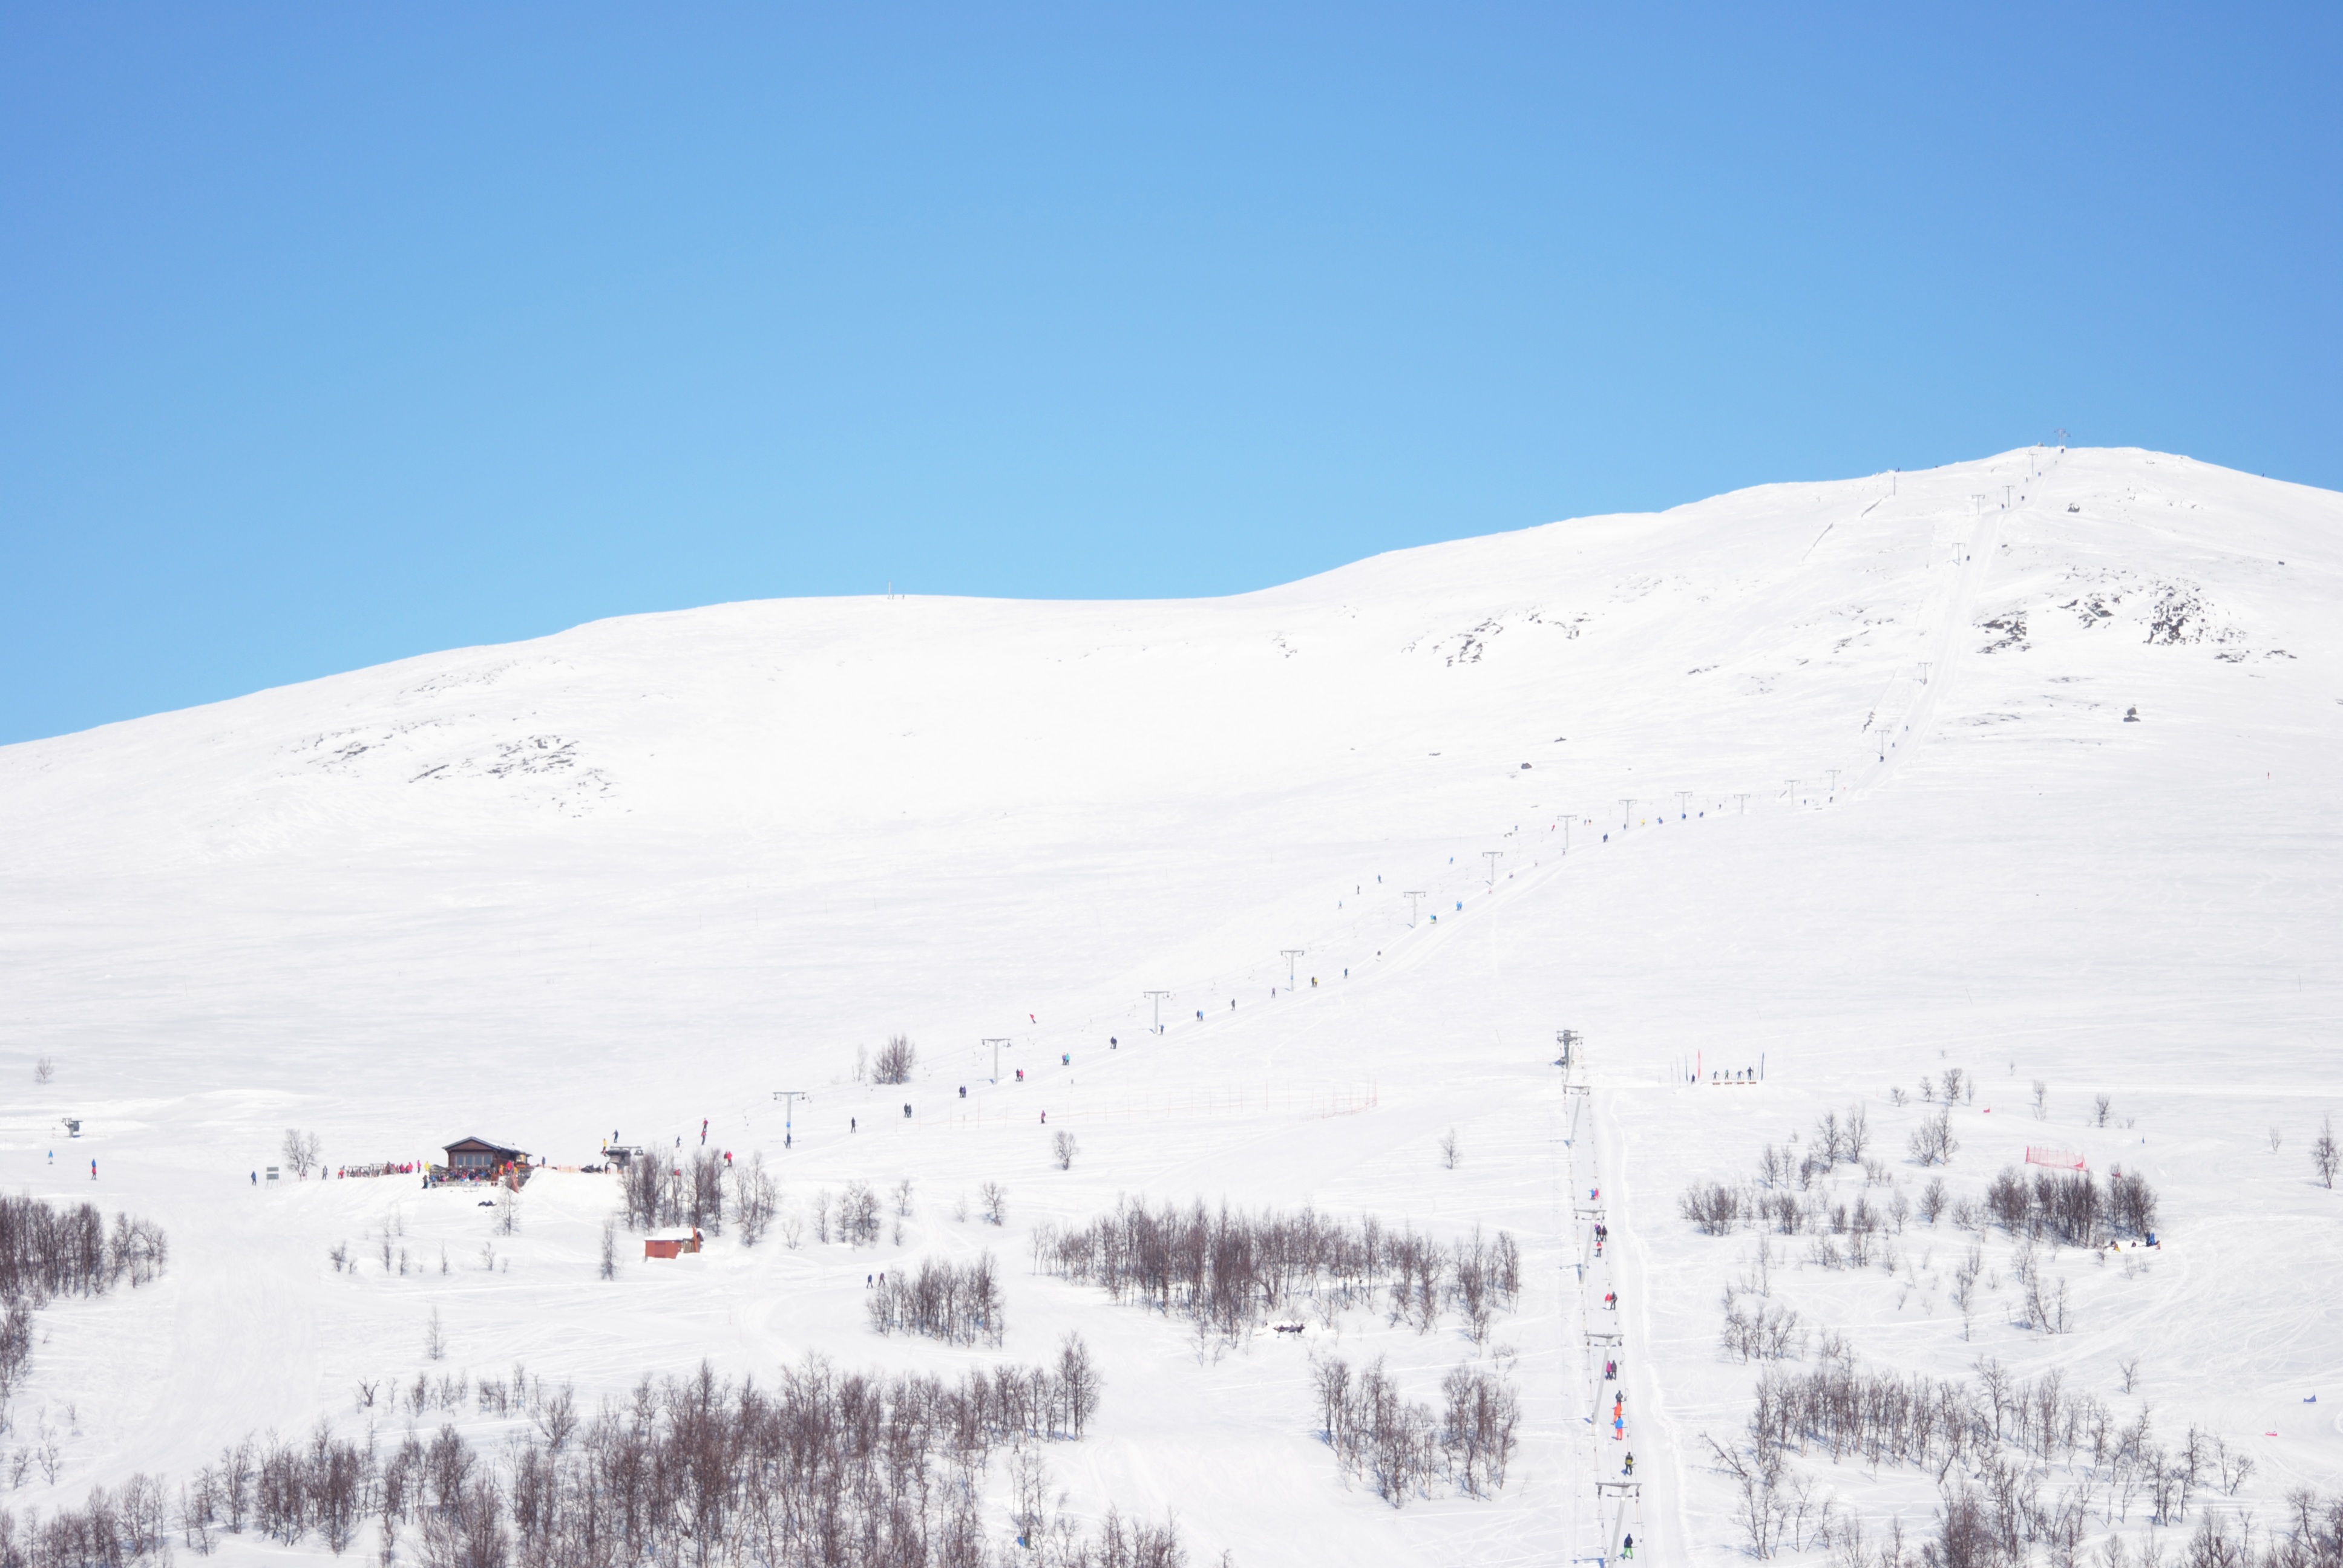
mountain, snow, winter, sunshine, white, mountain range, weather, alpine, arctic, mountain top, season, ridge, blue sky, ski, sweden, landscapes, plateau, views, winter magic, piste, himmel, tundra, fells, snow landscape, norrland, swedish mountains, mountainous landforms, geological phenomenon, hemavan, real mountains, swedish mountain, king top, king lift